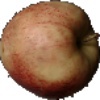
Label: red_apple